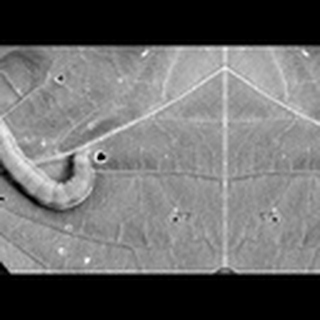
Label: cotton_army_worm